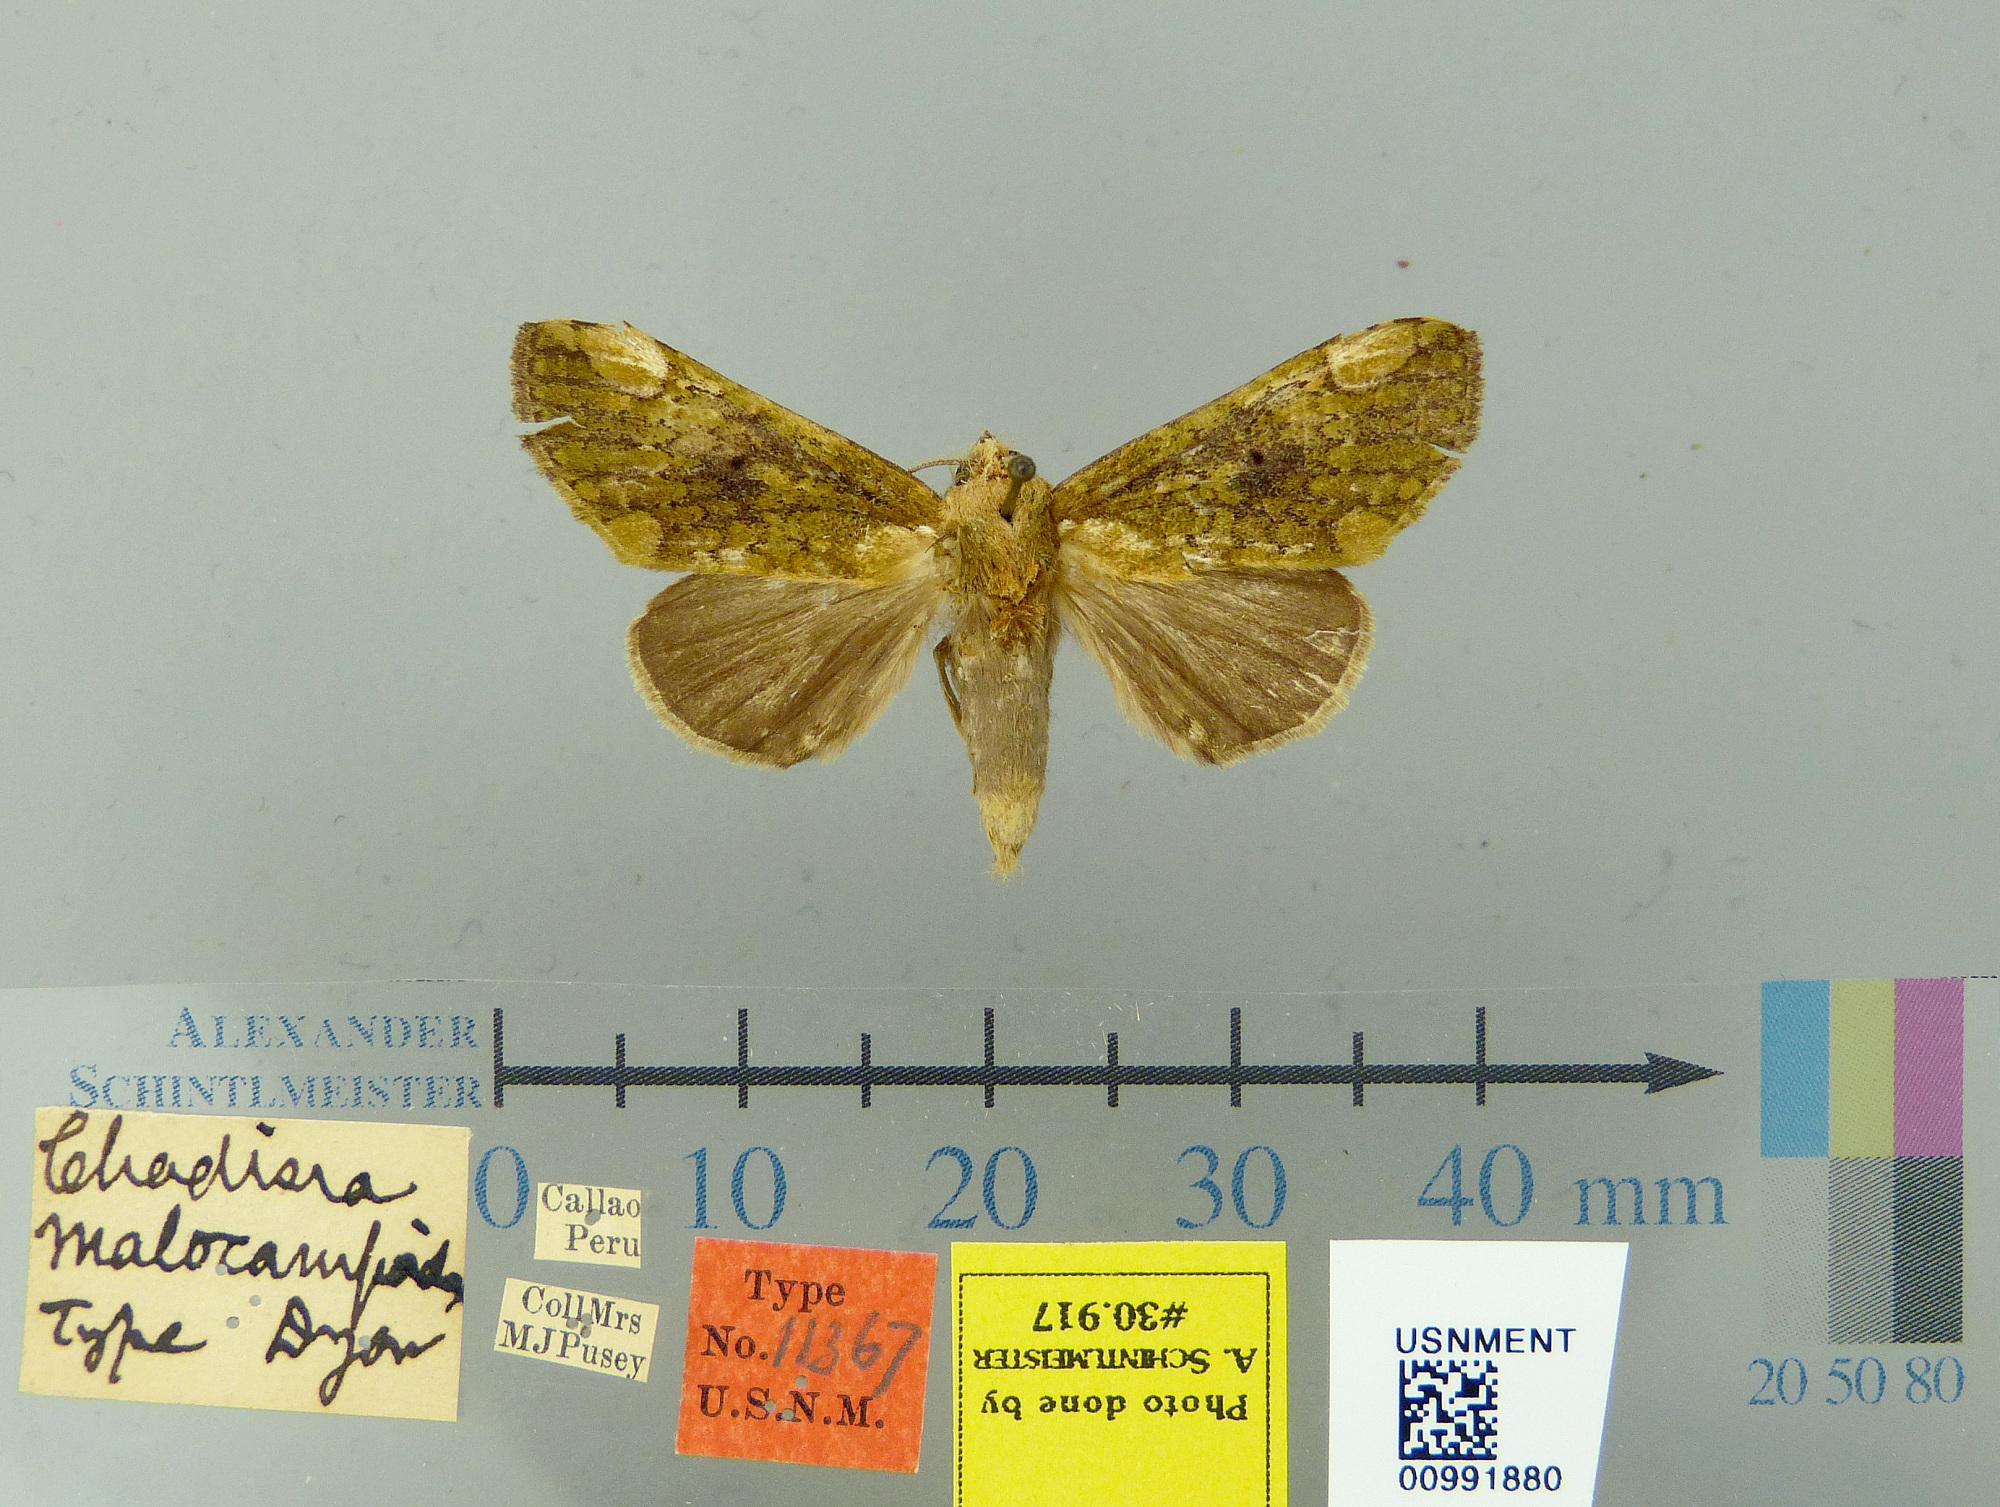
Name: Chadisra malocampoides
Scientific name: Chadisra malocampoides Dyar, 1908
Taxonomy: Animalia, Arthropoda, Insecta, Lepidoptera, Notodontidae
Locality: Callao, Peru